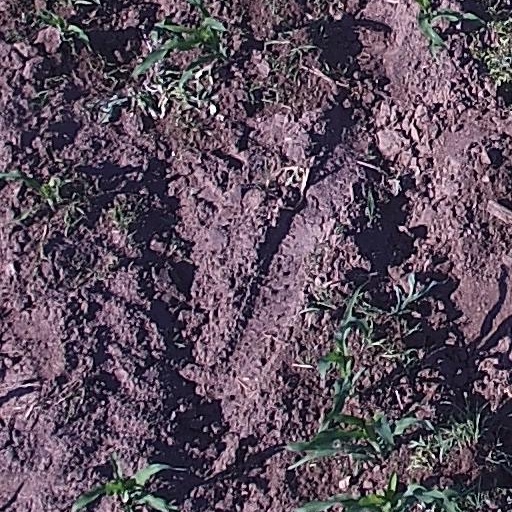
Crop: maize; corn